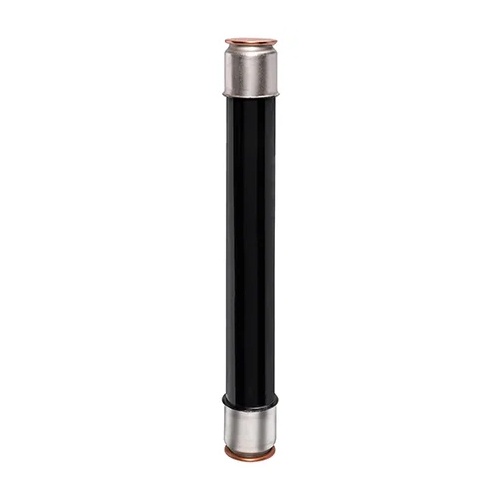
Mersen 9F60FNJ015, Medium Voltage E-Rated Power Distribution fuse, 25800VAC, 15A, Ferrule Type, with Visual Indicator, 21” (533 mm) Clip Centers
Mersen fuses for the protection of transformers and distribution lines deliver overload and short circuit protection. These current-limiting fuses will melt at current that can be as low as 1.7 times the fuse current ratings up to its maximum interrupting rating. These fuses are designed to withstand the transformer magnetizing inrush current. They have 2" (size C), 3" (size D) and 2x3" (size DD) inch diameter barrels with ferrules and are mounted in spring reinforced clips. Rated Voltage 25800VAC Frequency (Hz) 50/60 Hz Ampere Rating 15A Speed/Characteristic E-Rated Mounting Clip AC Max I.R./Breaking Capacity: I1 25 kA Indication System Yes Indication System Type Visual Indicator Connection/Terminal Material Silver-Plated Copper Connection/Terminal Type Ferrule Product Diameter 3' ' Product Length 24.81 '' Body/Insulating Material Epoxy Product Weight 12.6 lb
Brand: Mersen
Category: Hardware > Power & Electrical Supplies